2000 in Australia

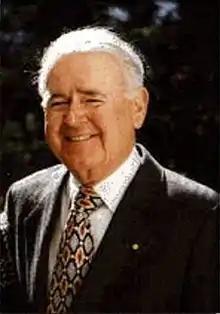
Sir William Deane

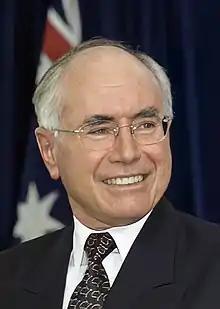
John Howard

2000 is to date the last time in which no Federal, State or Territory elections were held and the first time that no general election was held for any house of Parliament since 1942.